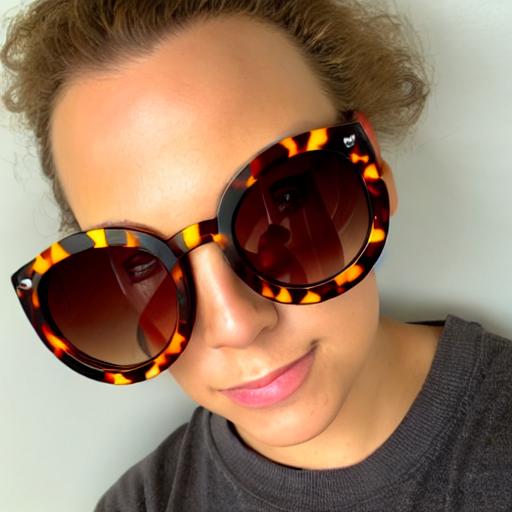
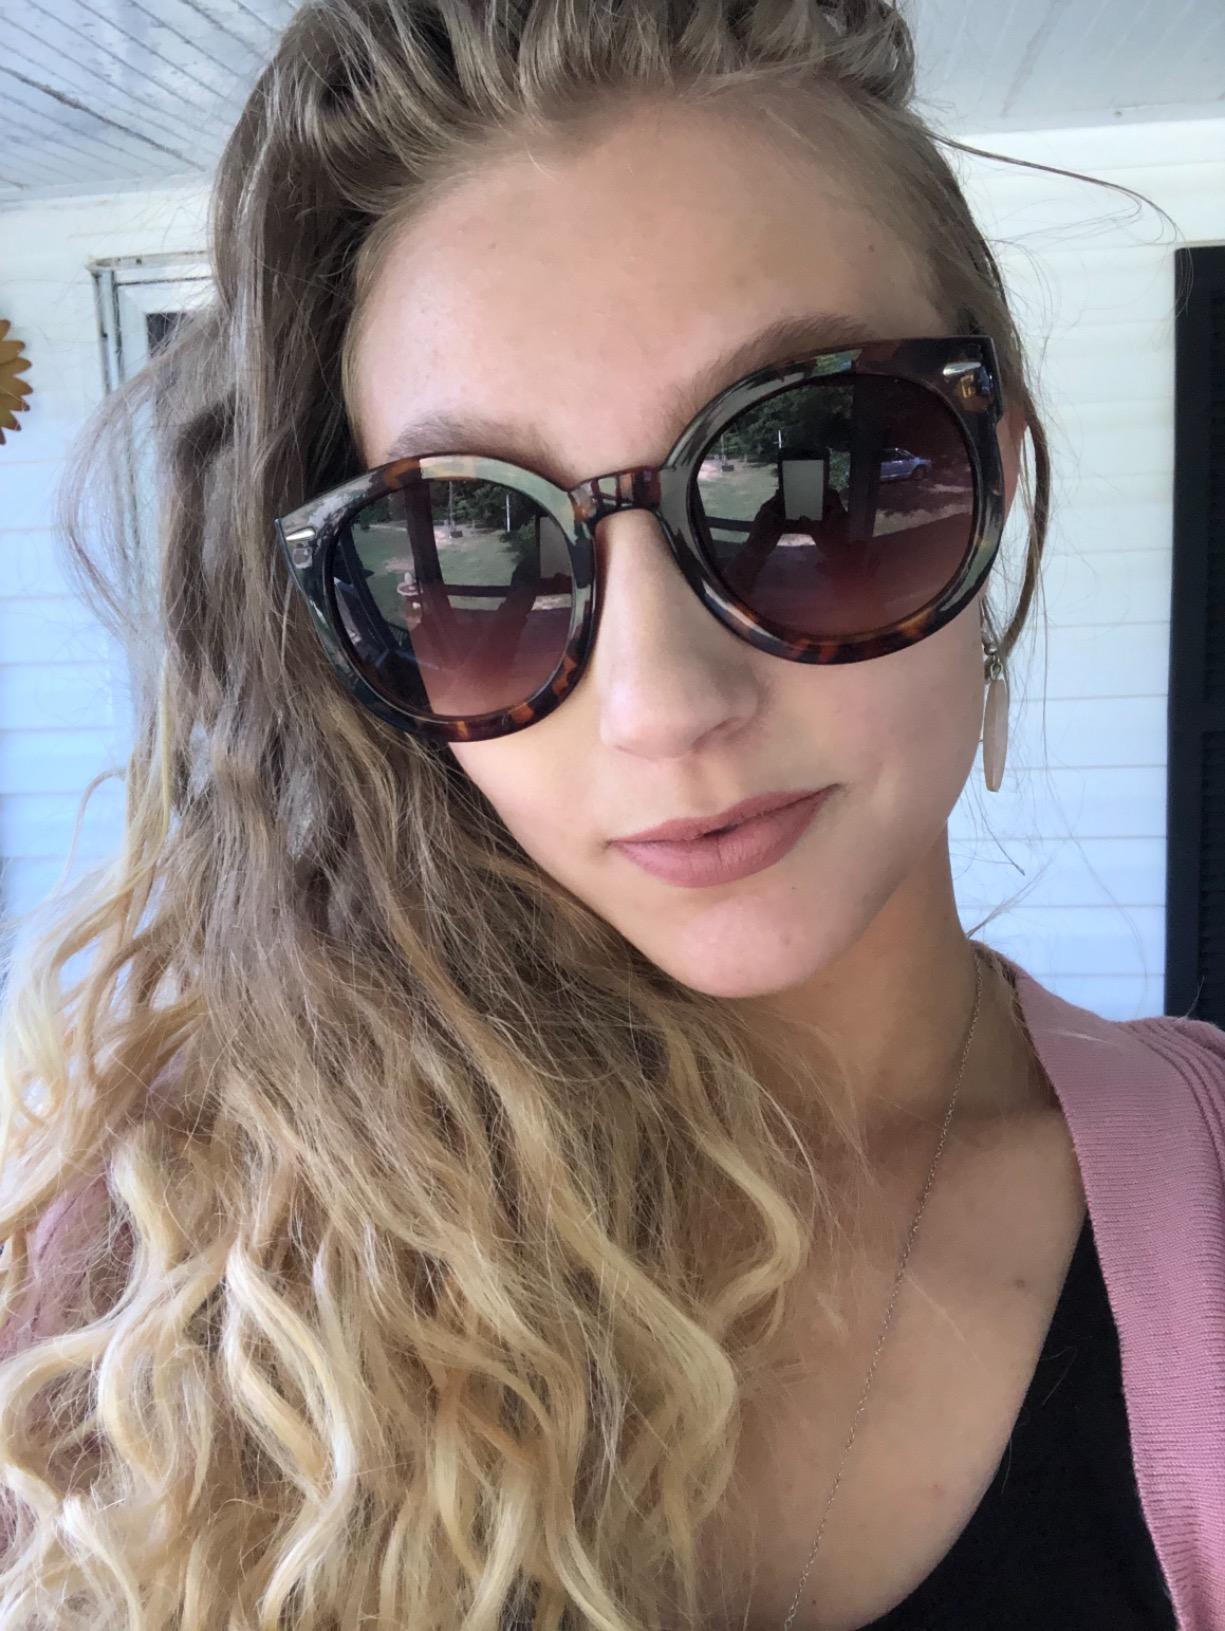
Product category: accessories_sunglasses
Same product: no